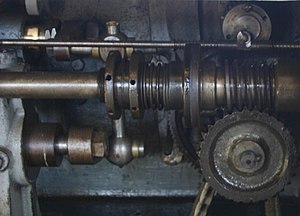
Tandhjul / Forskellige slags tandhjul
Snekkedrev
Et tandhjul er et hjul, hvis rand er forsynet med regelmæssigt fordelte fremspring og mellemrum: Fremspringene kaldes tænder, og er udformet så de kan gå i indgreb med tilsvarende tænder på et andet tandhjul. Tandhjul er opfundet før Antikythera-mekanismen og nok før den Sydpegende Hestevogn. Et tandhjul, der er forarbejdet i træ, betegnes som et kamhjul.